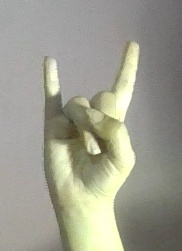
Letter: la